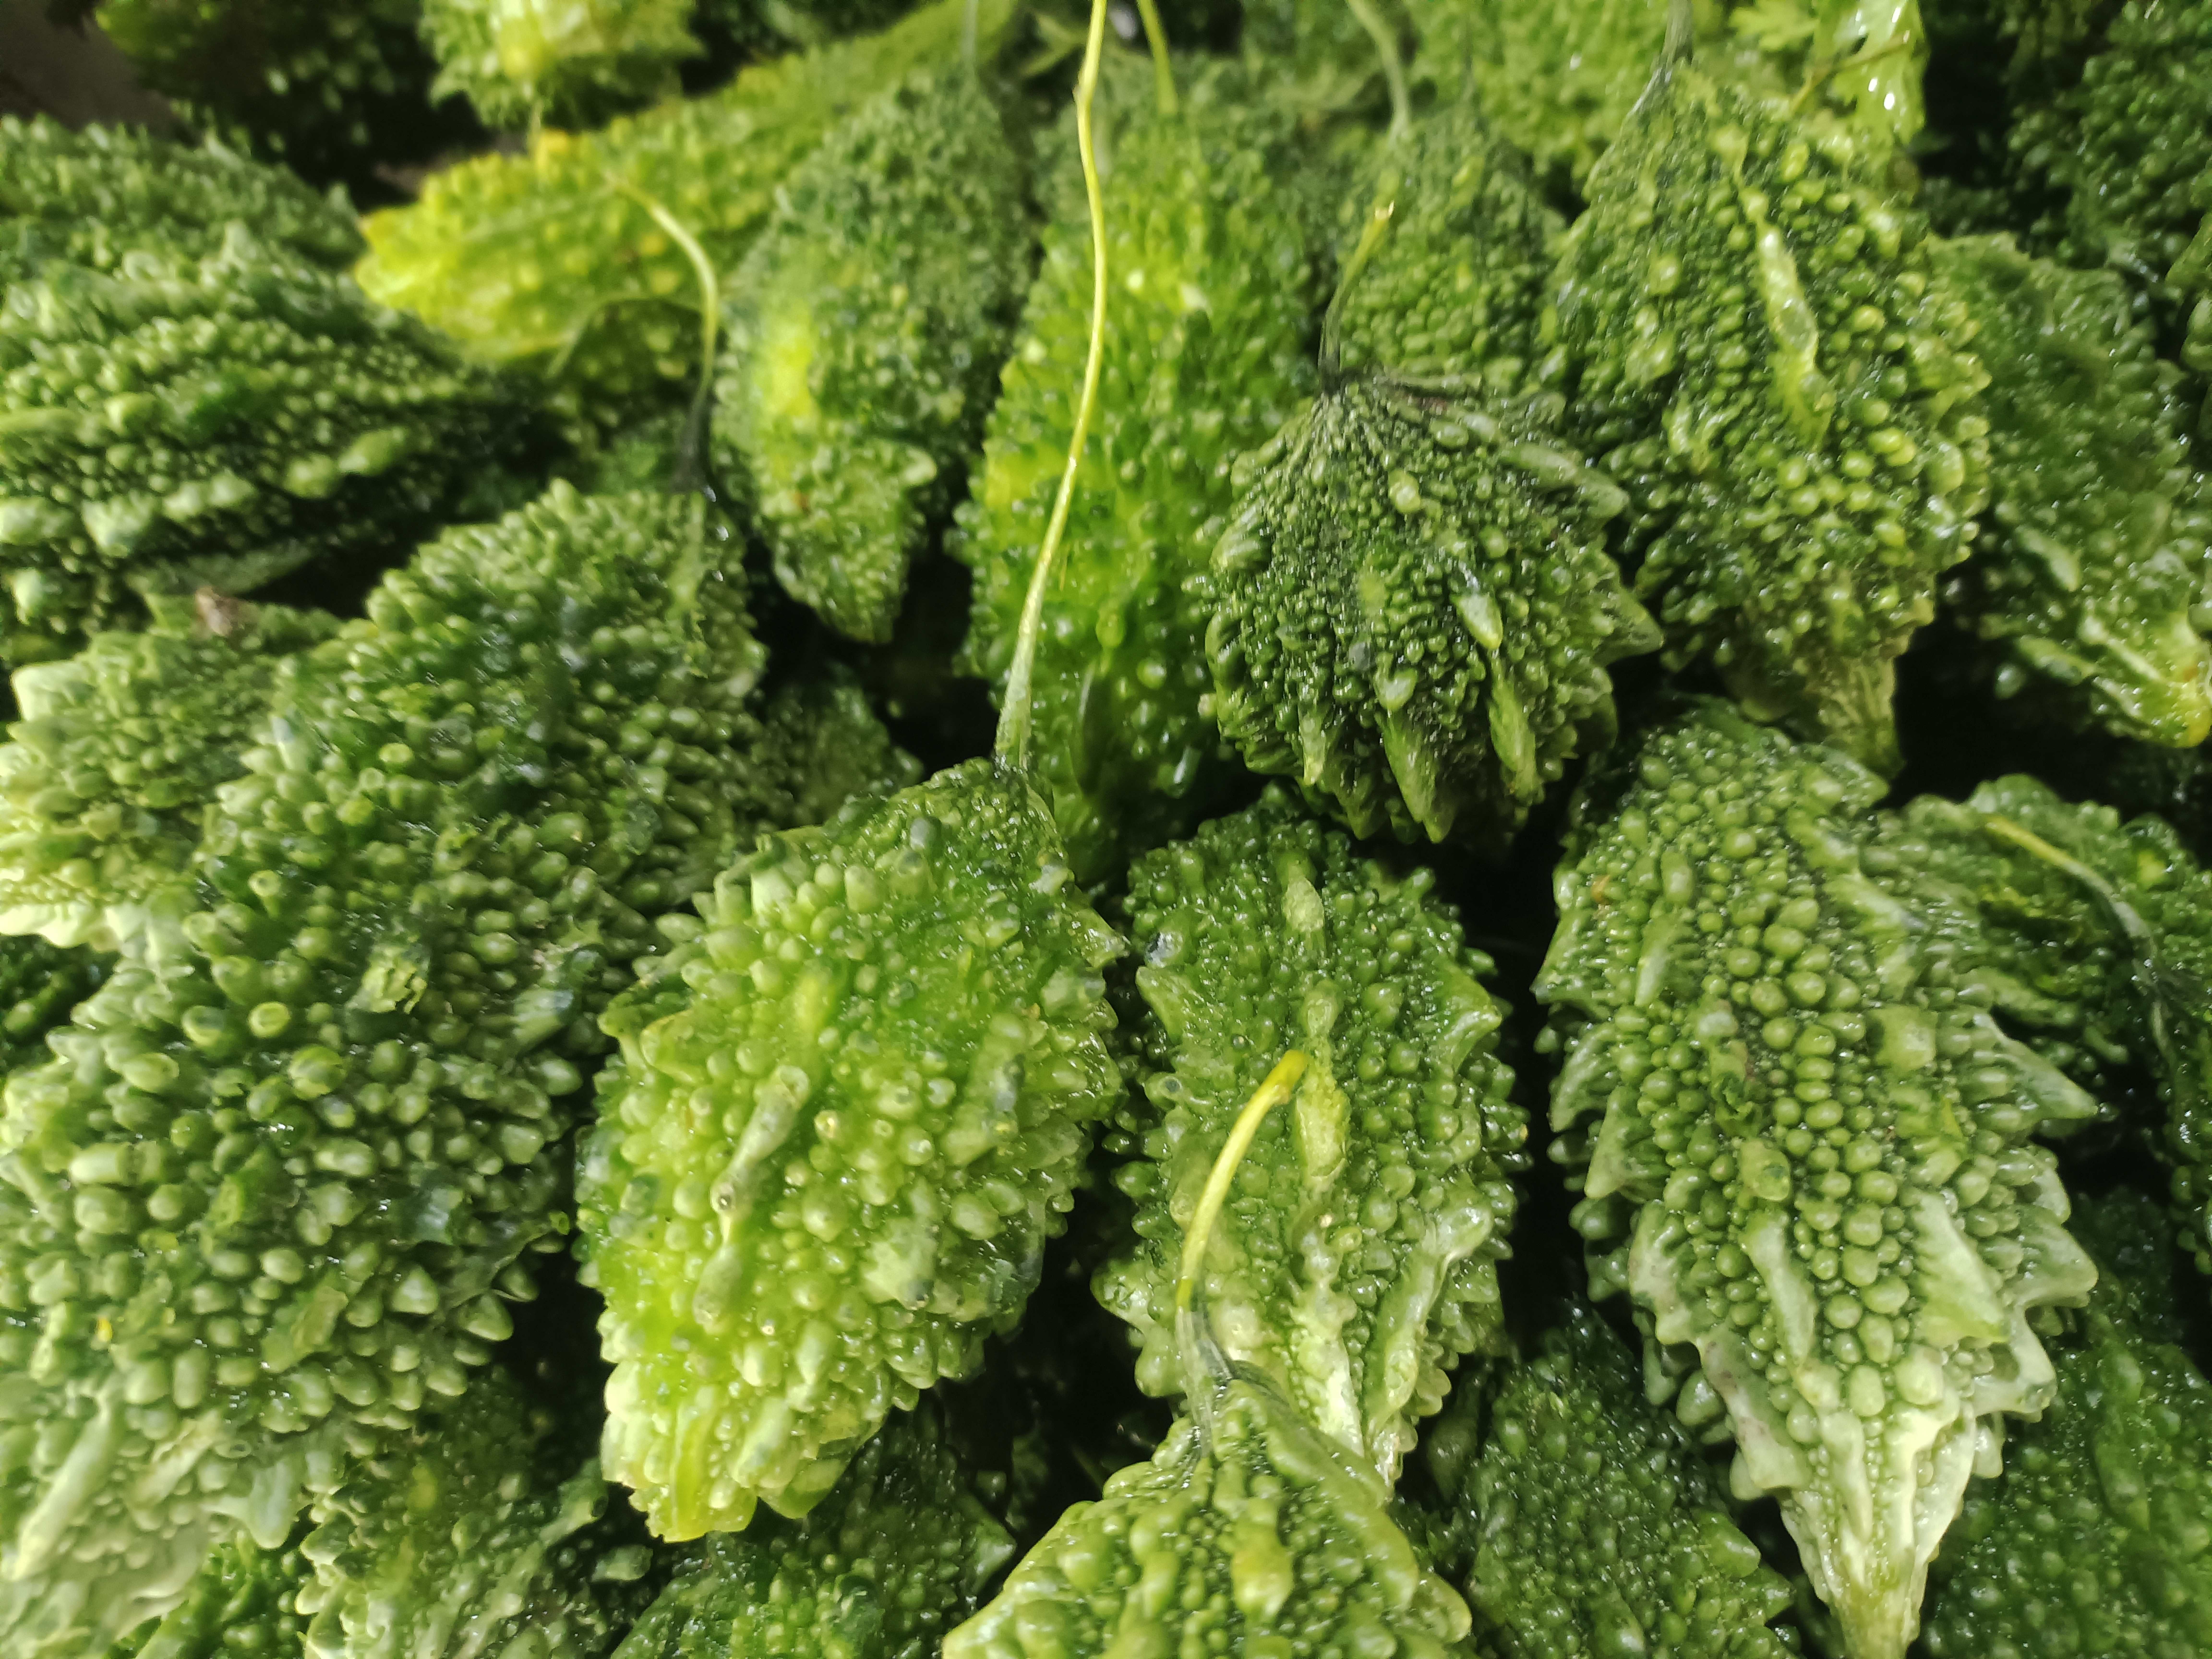
Label: Momordica charantia